Bagram Bible program

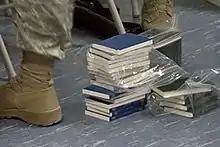
DoD spokesmen stated these Bibles sent to Bagram, for proselytizing, were confiscated.

The Bagram Bible Program was a scandal that occurred at Bagram Air Base, in Afghanistan. In May 2009, it was made public that Christian groups had published Bibles in the Pashto and Dari languages, intended to convert Afghans from Islam to Christianity. The Bibles were sent to soldiers at the Bagram Air Base. American military authorities reported that Bible distribution was not official policy, and when a chaplain became aware of the soldiers' plans, the Bibles were confiscated and, eventually, burned.